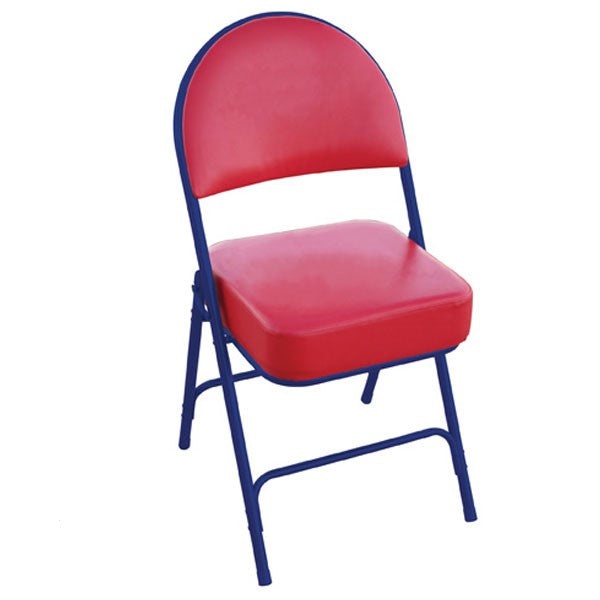
First Team Superstar Classic Customizable Folding Chair FT7500CLA
First Team Superstar Classic Customizable Folding Chairs FT7500CLA Superstar Classic Features 100 color combinations Choose frame color Choose cushion color Optional name, logo and/or ball decal on backrest frame No minimum Each Superstar Chair Features 1" thick foam backrest 30 oz. vinyl available in an infinite number of colors Extra-large backrest for superior comfort vs. competition Extra-thick 3" foam cushion for comfort Heavy-duty steel frame rated 400 lbs. Powder coated steel frame in choice of 10 colors Rubber cap floor protectors Resources Chair Frame Color Chart Chair Dimensions
Brand: First Team
Category: Sporting Goods > Athletics > Coaching & Officiating > Referee Stands & Chairs > Referee Chairs